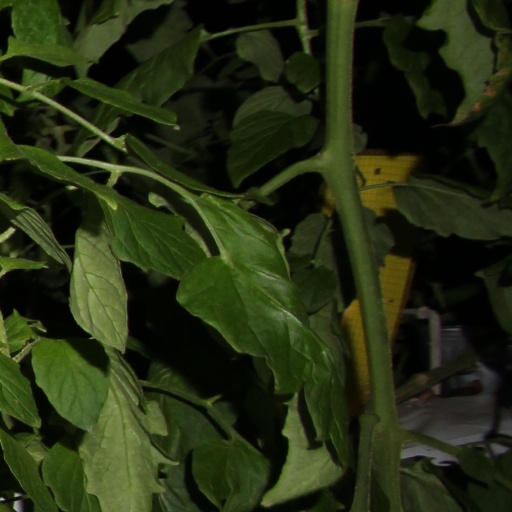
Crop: tomato